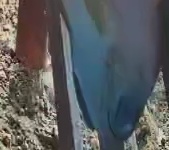
Face region: mouth_nostrils (mouth_chin_nostrils_and_profile)
Pain indicator: moderately_present